Japanese battleship Ise

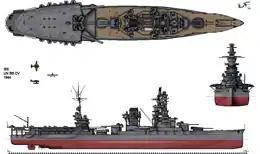
"Ise" after 1944 reconstruction

The loss of four Japanese aircraft carriers during the Battle of Midway in June severely limited the ability of the IJN to conduct operations and alternatives were sought. Plans for full conversions of battleships into aircraft carriers were rejected on the grounds of expense and, more critically, time, so the IJN settled on removing the rear pair of turrets from the "Ise"-class ships and replacing them with a flight deck equipped with two rotating catapults. "Ise" began her conversion on 23 February 1943 and Takeda was relieved by Captain Hase Shinzaburo on 25 April. The ship's No. 5 and No. 6 turrets were replaced by a hangar surmounted by a flight deck. This was not long enough to permit the launch of aircraft or their recovery. Two catapults were installed and the existing crane was moved to the flight deck. The deck was fitted with an extensive system of rails to link each catapult, the storage positions on the deck and the T-shaped aircraft lift that moved aircraft between the flight deck and the hangar. It had a capacity of nine aircraft, the remainder being stowed on deck and one on each catapult for a total of 22–24. The ship's air group was intended to consist of a dozen each Yokosuka D4Y "Suisei" dive bombers (Allied reporting name "Judy"), modified for catapult launching, and Aichi E16A reconnaissance aircraft (Allied reporting name "Paul"). The former had to land either on a conventional carrier or on land bases, whereas the E16A could be hoisted back aboard using a crane, after landing on the water near the ship.